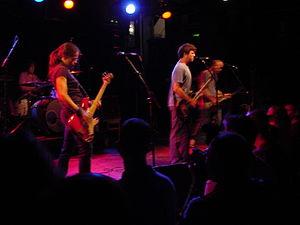
Superchunk est un groupe de rock indépendant américain, originaire de Chapel Hill, en Caroline du Nord. Il est composé du chanteur et guitariste Mac McCaughan, du guitariste Jim Wilbur, de la bassiste Laura Ballance et du batteur Jon Wurster. McCaughan et Ballance sont aussi les fondateurs du label indépendant Merge Records.